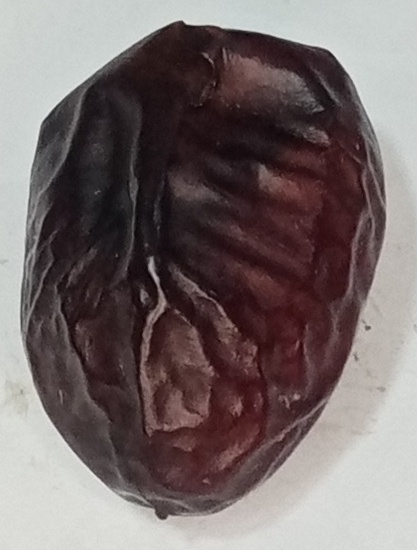
Variety: kupro
Size: large
Grade: grade-3